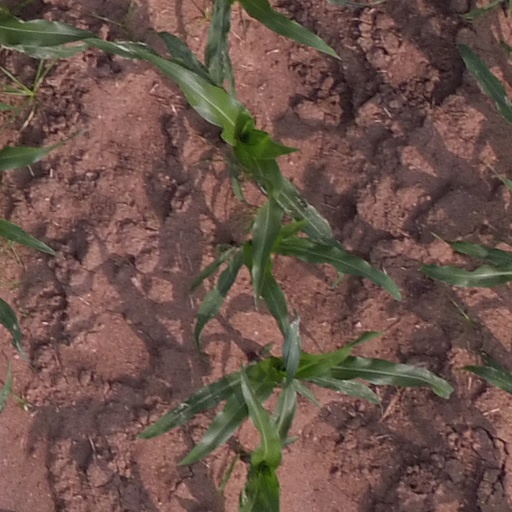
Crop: maize; corn